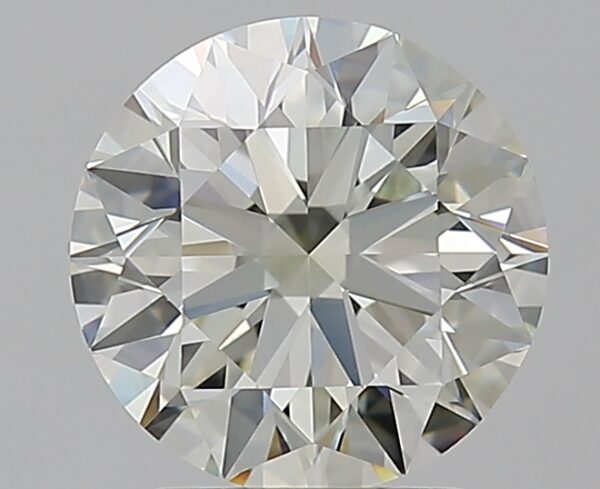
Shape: round
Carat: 2
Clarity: VVS2
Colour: M
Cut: EX
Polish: EX
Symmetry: EX
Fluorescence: M
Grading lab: GIA
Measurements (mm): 7.94 x 7.99 x 4.98